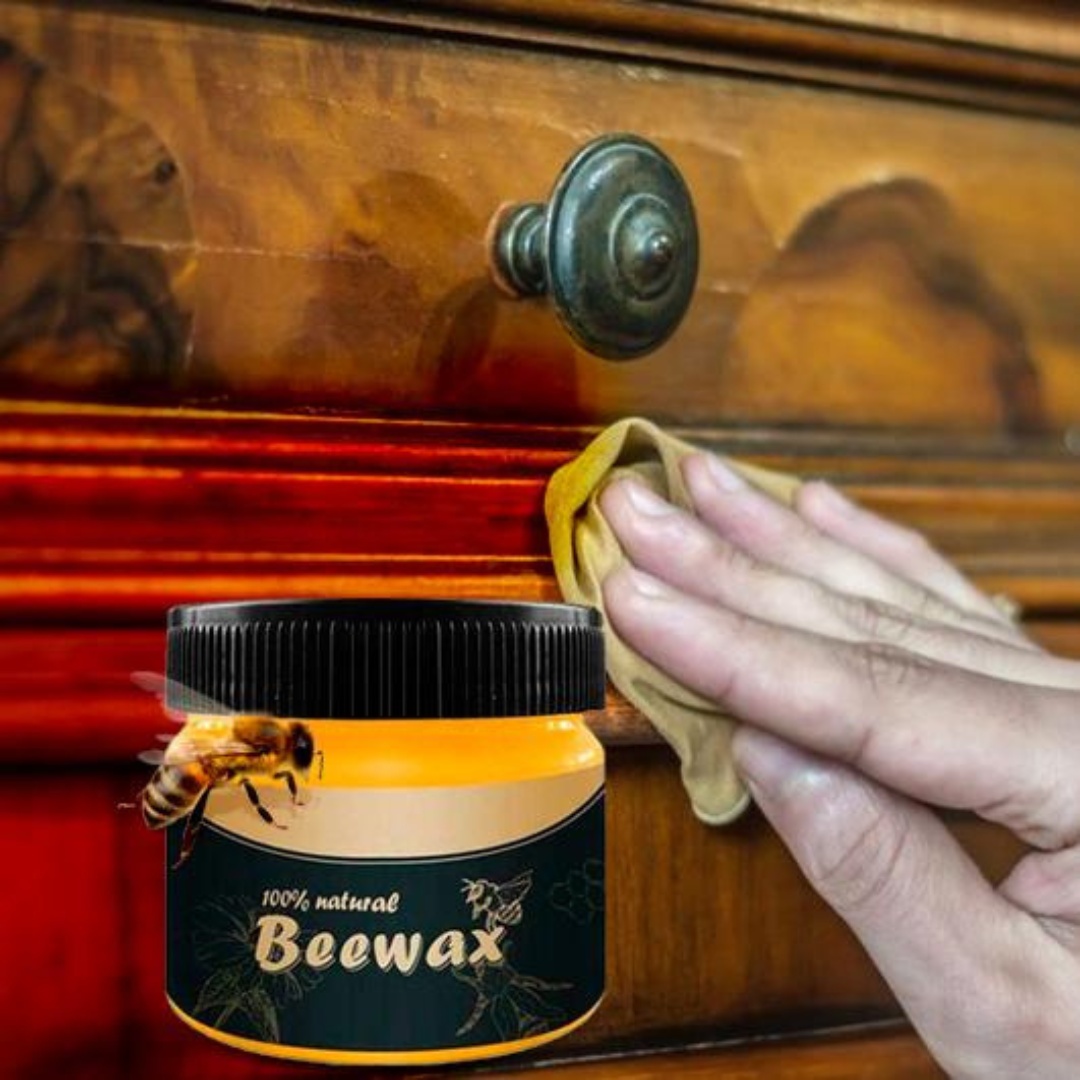
Cera de abeja restaurador muebles de madera - Beewax™
SE ADAPTA A CUALQUIER TONO A RESTAURAR EN LA MADERA MUEBLES COMO NUEVOS ¿TUS MUEBLE DE MADERA NO LUCEN COMO DESEAS? VUELVE A DAR VIDA A ESOS MUEBLES OPACOS Y VIEJOS CON EL RESTAURADOR ;MADERA BEEWAX SE ADAPTA A CUALQUIER TONO DE MADERA A RESTAURAR EFECTIVIDAD: Elimina años de acumulación de Muebles opacos y suciedad para restaurar el aspecto de tus muebles viejos . ¡Esta cera para todo uso no solo limpia sus muebles y gabinetes de madera, sino que también los pule para darles ese brillo natural! FÁCIL DE USAR : Limpia y Restaura cualquier tipo de madera. Simplemente aplique, frote y limpie para ver años de acumulación desaparecer ante sus ojos. Cambios muy significativos como puedes ver con&nbsp;con el restaurador de muebles y madera con fórmula efectiva Cera de Abeja 100% RESTAURA: Trabaja para eliminar marcas de desgaste, grasa, mugre y suciedad de las superficies pintadas. Seguro de usar en todo tipo de madera tratada. Da un aspecto fresco y nuevo a sus viejos muebles de madera abollados / rayados. USO AMPLIO: Funciona en diferentes muebles de madera, desde mesas hasta puertas, armarios e incluso en tallas de madera. ¡Perfecto para tu hogar! Siempre lucir nuevo y limpio. Instrucciones: 1. Limpiar y secar los muebles. 2 . Aplique este producto a los muebles de manera uniforme con una esponja o toalla. 3. Después de secar (aproximadamente 30 minutos), limpie y pula repetidamente con una toalla limpia. 4. La nutrición profunda necesita unas 15 horas de exquisitez, lo que es beneficioso para la penetración de la cera de abejas en la madera. Especificaciones: Peso: 85g.Ingredientes: Cera Abejas Beewax Rendimiento aprox 2 tarros , equivalente 5 sillas y 1 mesa de comedor (aplicándo 2 veces) RECOMEDACIONES: Sí lo que usted desea es tapar rayones profundos o leves en su defecto con la madera de sus muebles es necesario aplicar lija en recomendaciones de niveles de 800 a 1200 antes de Aplicar el Beewax , esto garantizará que el producto penetre de mejor forma en su restauración. No pretenda que el Beewax eliminará sin lija sus rayones, ya que es Cera de Restaurar, no masilla. Aplique 1 vez por día durante 3 días el producto, primero pase su aplicación con esponjas no tan absorbentes y luego finalice con paño de fibra microfibra. Siga este proceso para obtener resultados tales como (No aplica en madera MDF o Sintética) La Cera Restauradora desde su fabricación se compacta en estado sólido, debido algunas temperaturas en diferentes ciudades puede recibir también en estado líquido: En caso de que reciba en estado sólido hará la misma función de efecto, ya que su estructura molecular no cambiará. Si desea llevarla en estado líquido puede poner en " Baño de Maria" durante 8 minutos en promedio fuego medio alto y la tendrá en estado sólido de fabricación y como se ve en nuestros videos sin riesgo a que su envase se derrita en el proceso. mesas Cocinas Gabinetes y Puerta
Brand: shopboliviaOFICIAL
Category: Home & Garden > Household Supplies > Household Cleaning Supplies > Household Cleaning Products > Furniture Cleaners & Polish